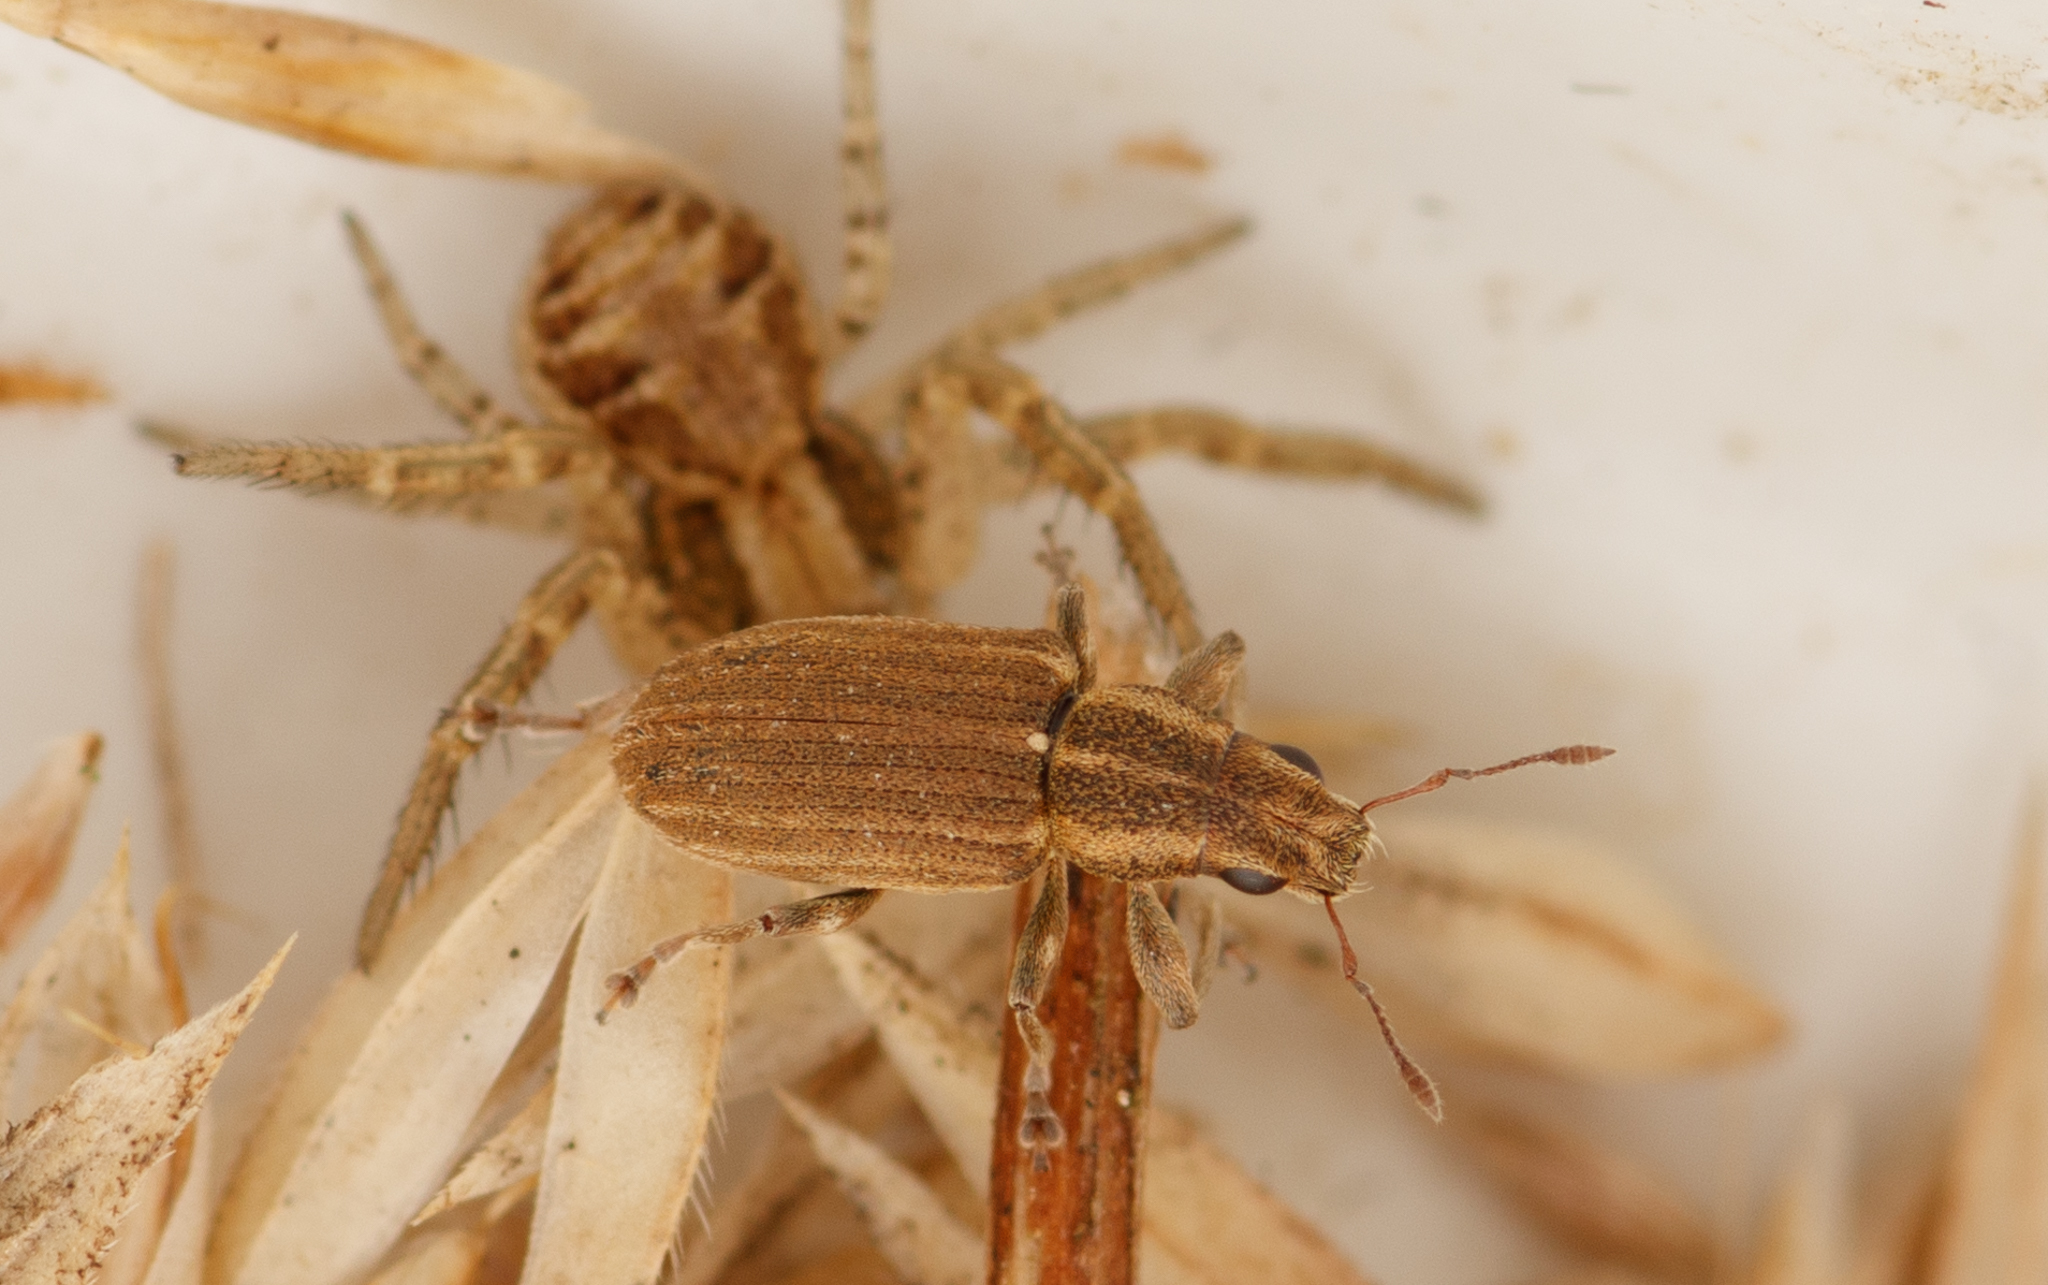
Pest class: pea_leaf_weevil